William Notman

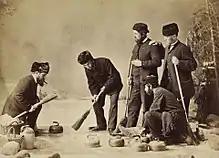
Five men curling (albumen print), The National Galleries of Scotland

Notman was born in Paisley, Scotland, in 1826. He received a decent education, which included lessons in painting and drawing. He moved to Montreal in the summer of 1856. An amateur photographer, he quickly established a flourishing professional photography studio on Bleury Street, a location close to Montreal's central commercial district, where he attracted clients who were members of the political and business elite.